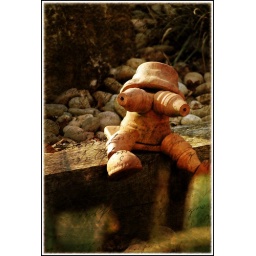
A little pot man sitting in our garden, I thought would make a nice textured composition